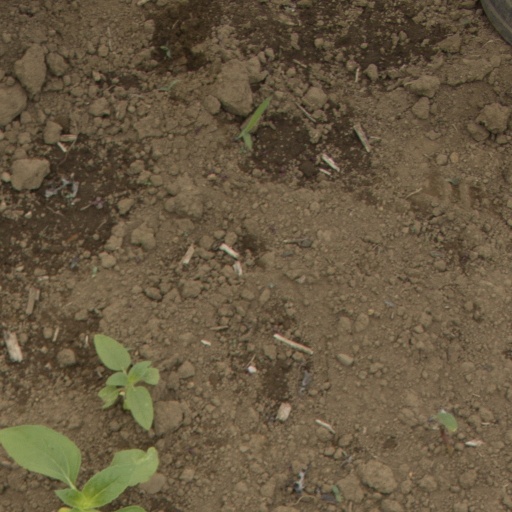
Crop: Jerusalem artichoke